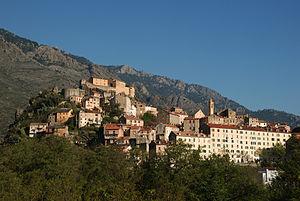
L'École d'ingénieurs Paoli Tech est l'une des 205 écoles d'ingénieurs françaises accréditées au 1ᵉʳ septembre 2019 à délivrer un diplôme d'ingénieur.